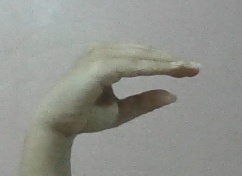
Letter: jeem